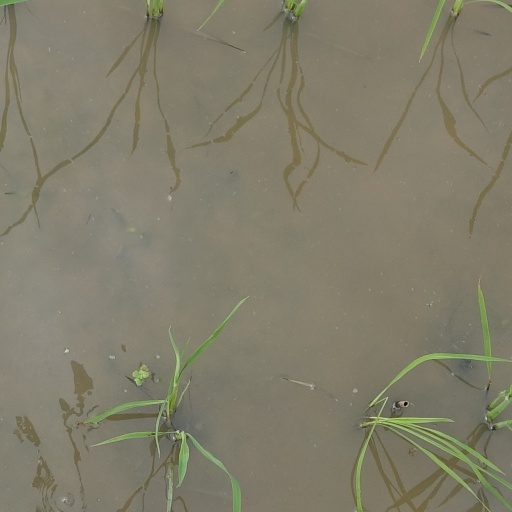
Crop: rice